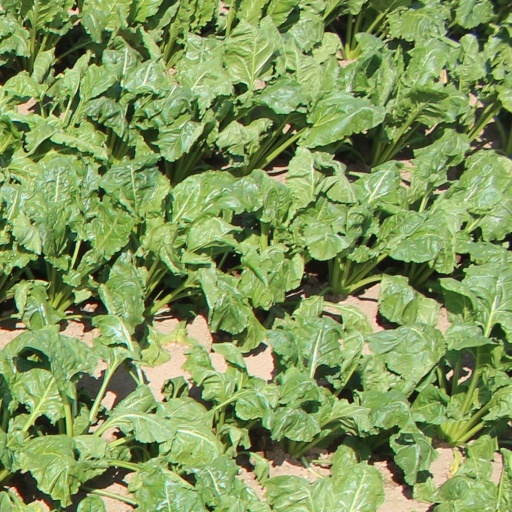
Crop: sugar beet